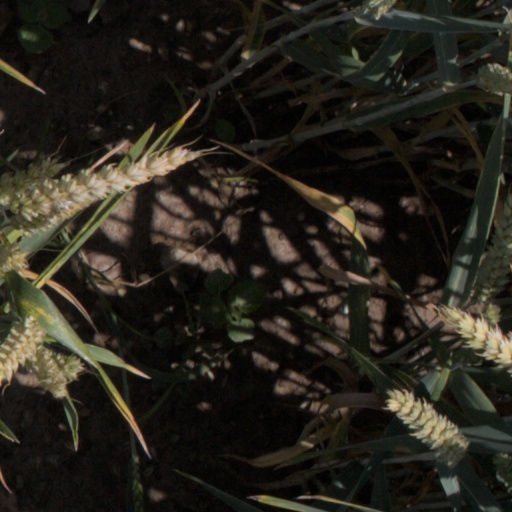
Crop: wheat